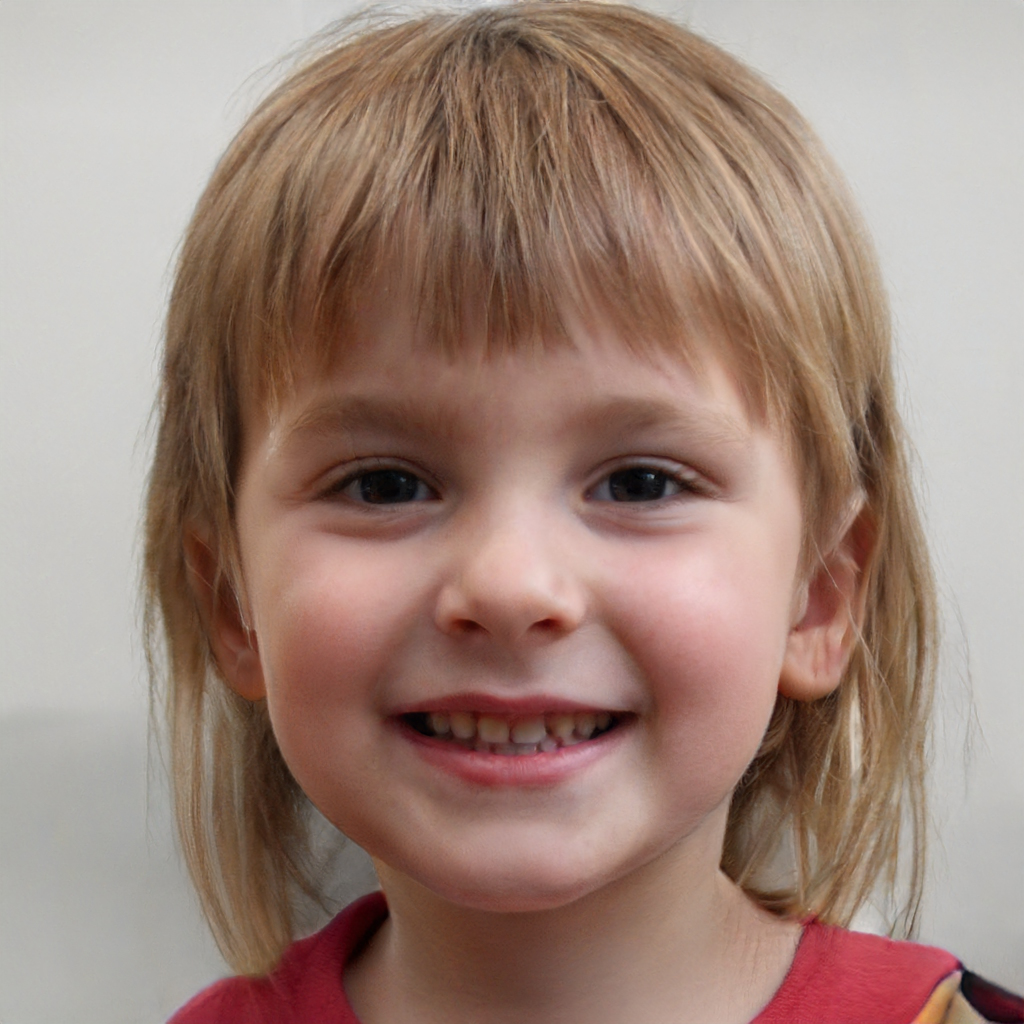
Portrait style: Real Portrait